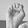
ASL letter: E